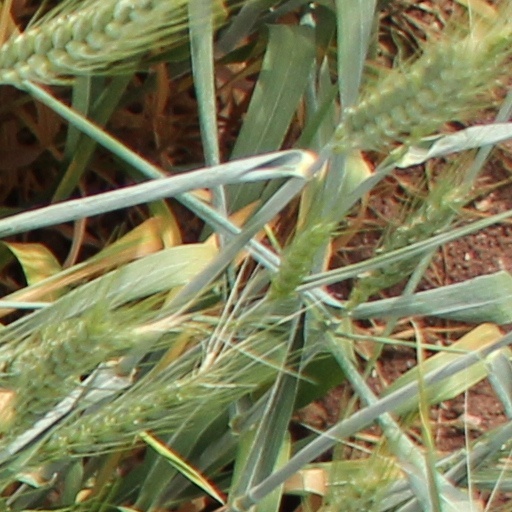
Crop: wheat